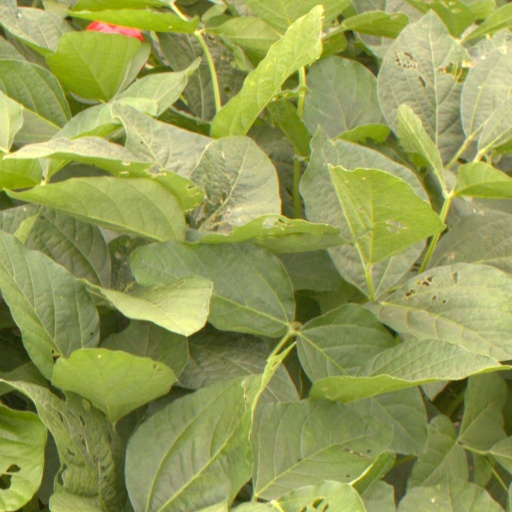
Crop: soybean